Anton Dreher

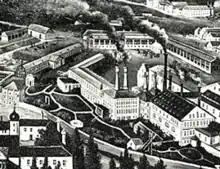
By 1900, Schwechat Brewery was the largest brewery in Europe

The following year, the brewery produced 1.25 million Hectoliters, making it the most productive brewery in the world. By 1913, the brewery in Schwechat was united with brewery in Simmering, and the brewery in another suburb of Vienna, St. Marx, and known as The United Breweries of Schwechat, Simmering, and St. Marx: Dreher, Mautner, Meichle Incorporated. Production declined shrank during World War I, when over half of its employees were needed for military service. The Brewery facility in Schwechat was converted to a hospital, and the other breweries produced "Kriegsbier" (war beer), for distribution to the troops.